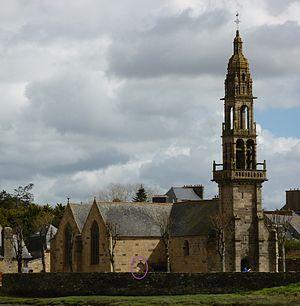
La porte de l'église du Faou, Bretagne, seule entrée autorisée à l'époque pour les caquins (cacous), a été condamnée à la fin du XIXe siècle.
Les caquins ou Cacous, est le terme dépréciatif qui désigne des groupes d'habitants exerçant le métier de tonnelier et surtout de cordier, frappés d'exclusion et de répulsion dans leurs villages situés en Bretagne, entre le XIIIᵉ siècle et les temps modernes. Les Cacous étaient aussi désignés par les termes de Caqueux, Caevus, Cacoi/s, Coquins. L'exclusion des cacous s'appuie sur la peur de la lèpre. Pour les habitants, ces cordiers caquins auraient été des descendants de lépreux. Des populations similaires existaient dans le sud-ouest de la France, les cagots.